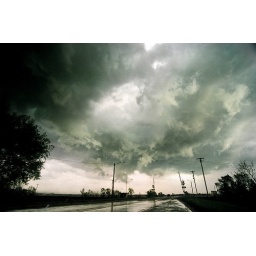
A wall cloud spins above Holdrege, Nebraska, May 7, 2005. Note film grain.